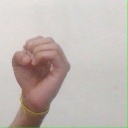
अक्षर: ऊ